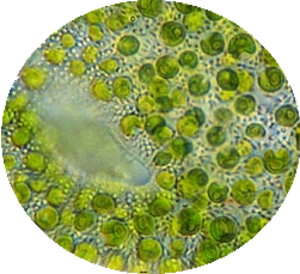
Chlorella est un genre d'algues vertes unicellulaires d'eau douce, les Chlorelles. Il fut décrit en 1890 par un microbiologiste hollandais Martinus Willem Beijerinck. Ces algues se distinguent des autres végétaux par une exceptionnelle concentration en chlorophylle et leur capacité à former des associations symbiotiques avec certains animaux.